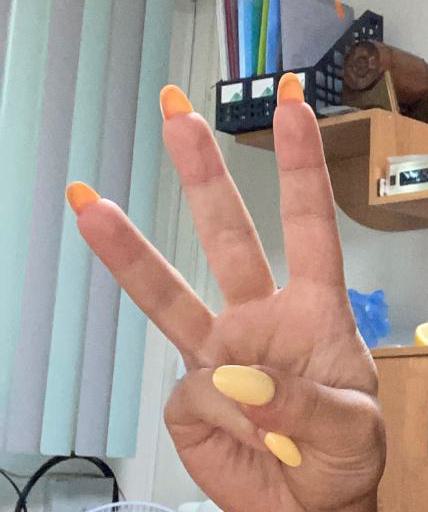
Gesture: three